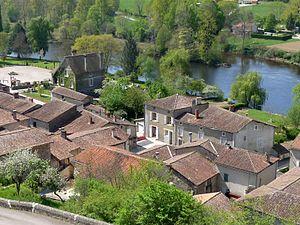
Vue du château, St-Germain-de-Confolens, Charente, France
Saint-Germain-de-Confolens est une ancienne commune du sud-ouest de la France, située dans le département de la Charente, en région Nouvelle-Aquitaine, devenue le 1ᵉʳ janvier 2016 une commune déléguée au sein de la commune nouvelle de Confolens.